Waipahu, Hawaii

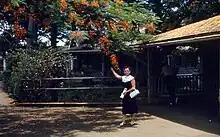
Waipahu Post Office, 1959

There were 7,566 households, out of which 36.2% had children under the age of 18 living with them, 59.8% were married couples living together, 18.1% had a female householder with no husband present, and 15.0% were non-families. 11.1% of all households were made up of individuals, and 6.0% had someone living alone who was 65 years of age or older. The average household size was 4.23 and the average family size was 4.37.